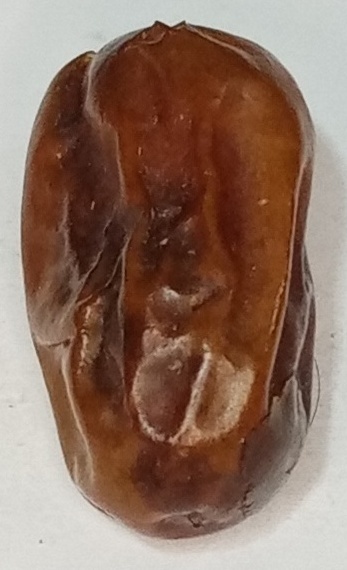
Variety: fasli-toto
Size: large
Grade: grade-1